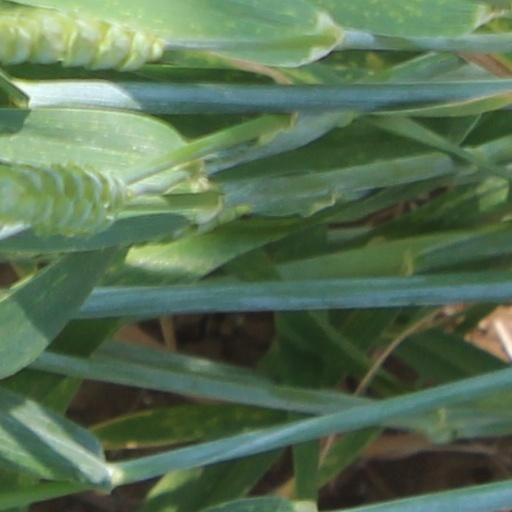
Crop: wheat